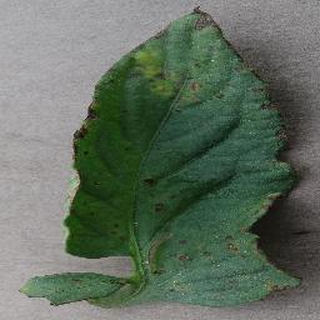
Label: tomato_bacterial_spot